Fulani braids

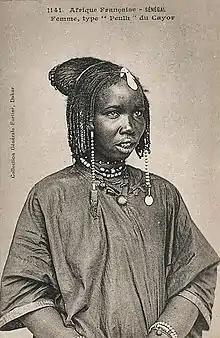
Sénégal-Femme Peulh du Cayor (AOF)

Hairstyling plays a significant role in Senegalese culture, symbolizing origins, social status, and marital status. In Senegalese society, Fulani women decorated their styled hair with beads and other accessories.